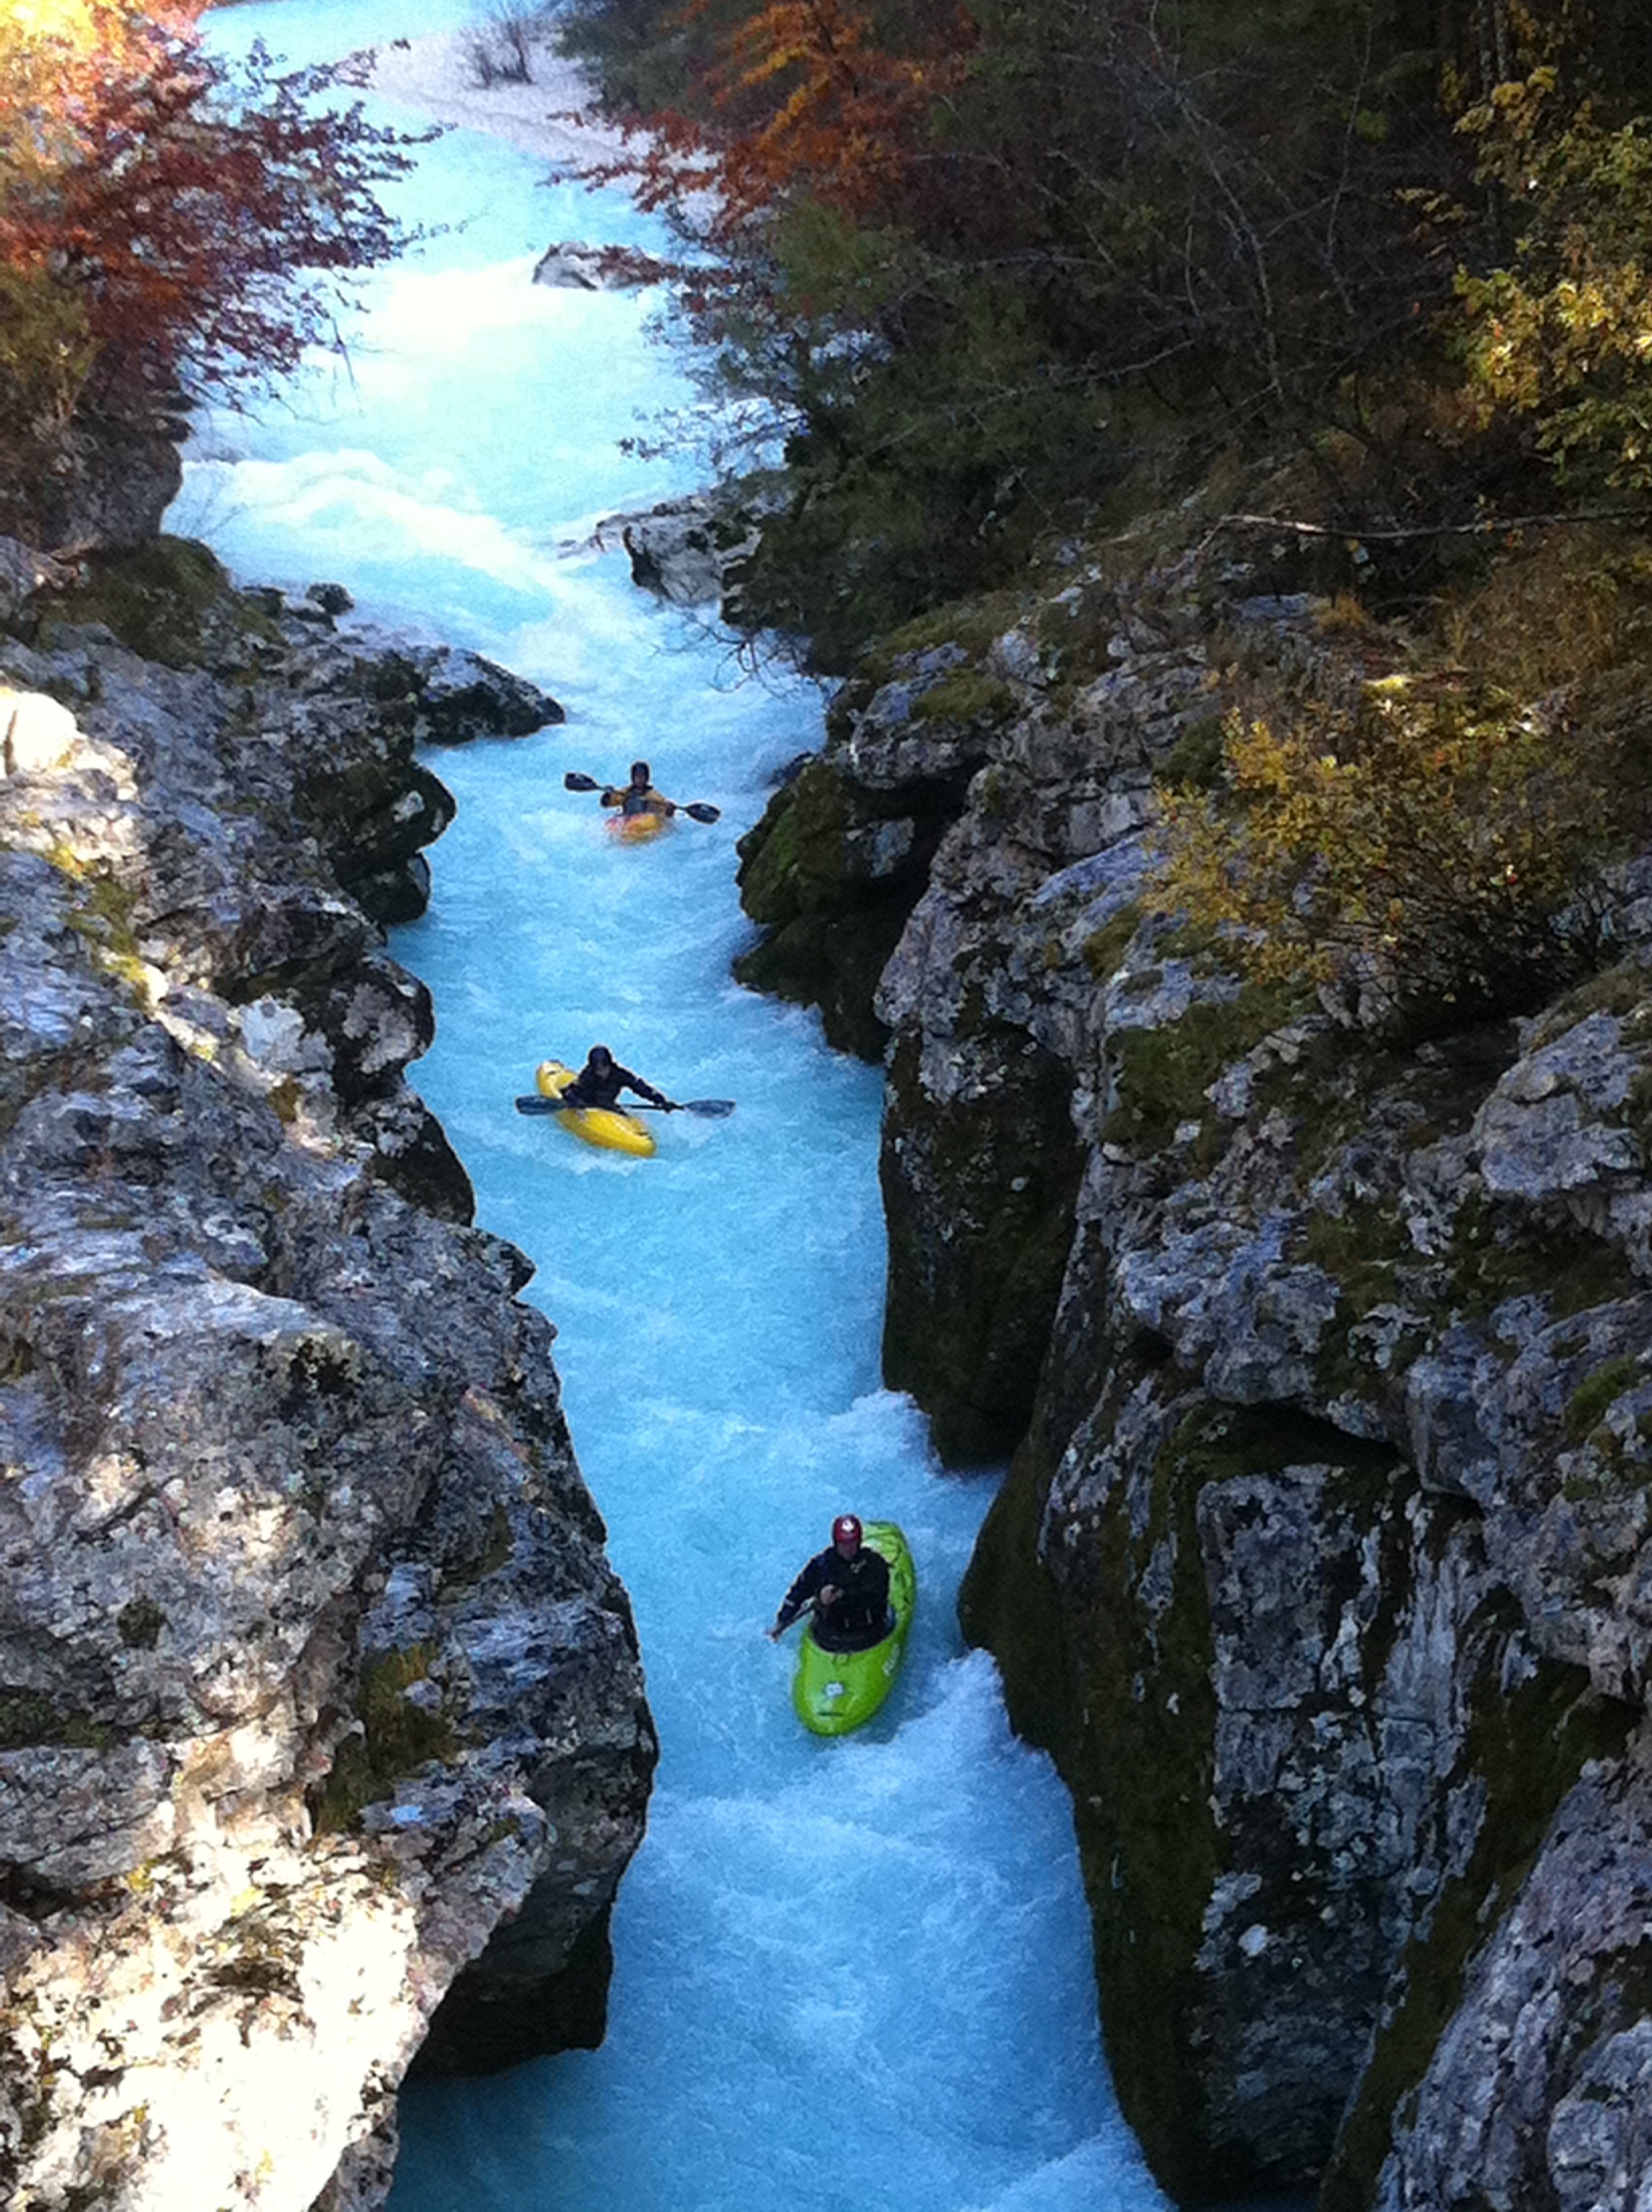
adventure, river, ship, stream, vehicle, rapid, extreme, extreme sport, sports, boating, kayaking, rowing, slovenia, rafting, rough river, soca, bovec